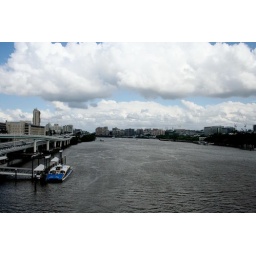
from the bridge over the river